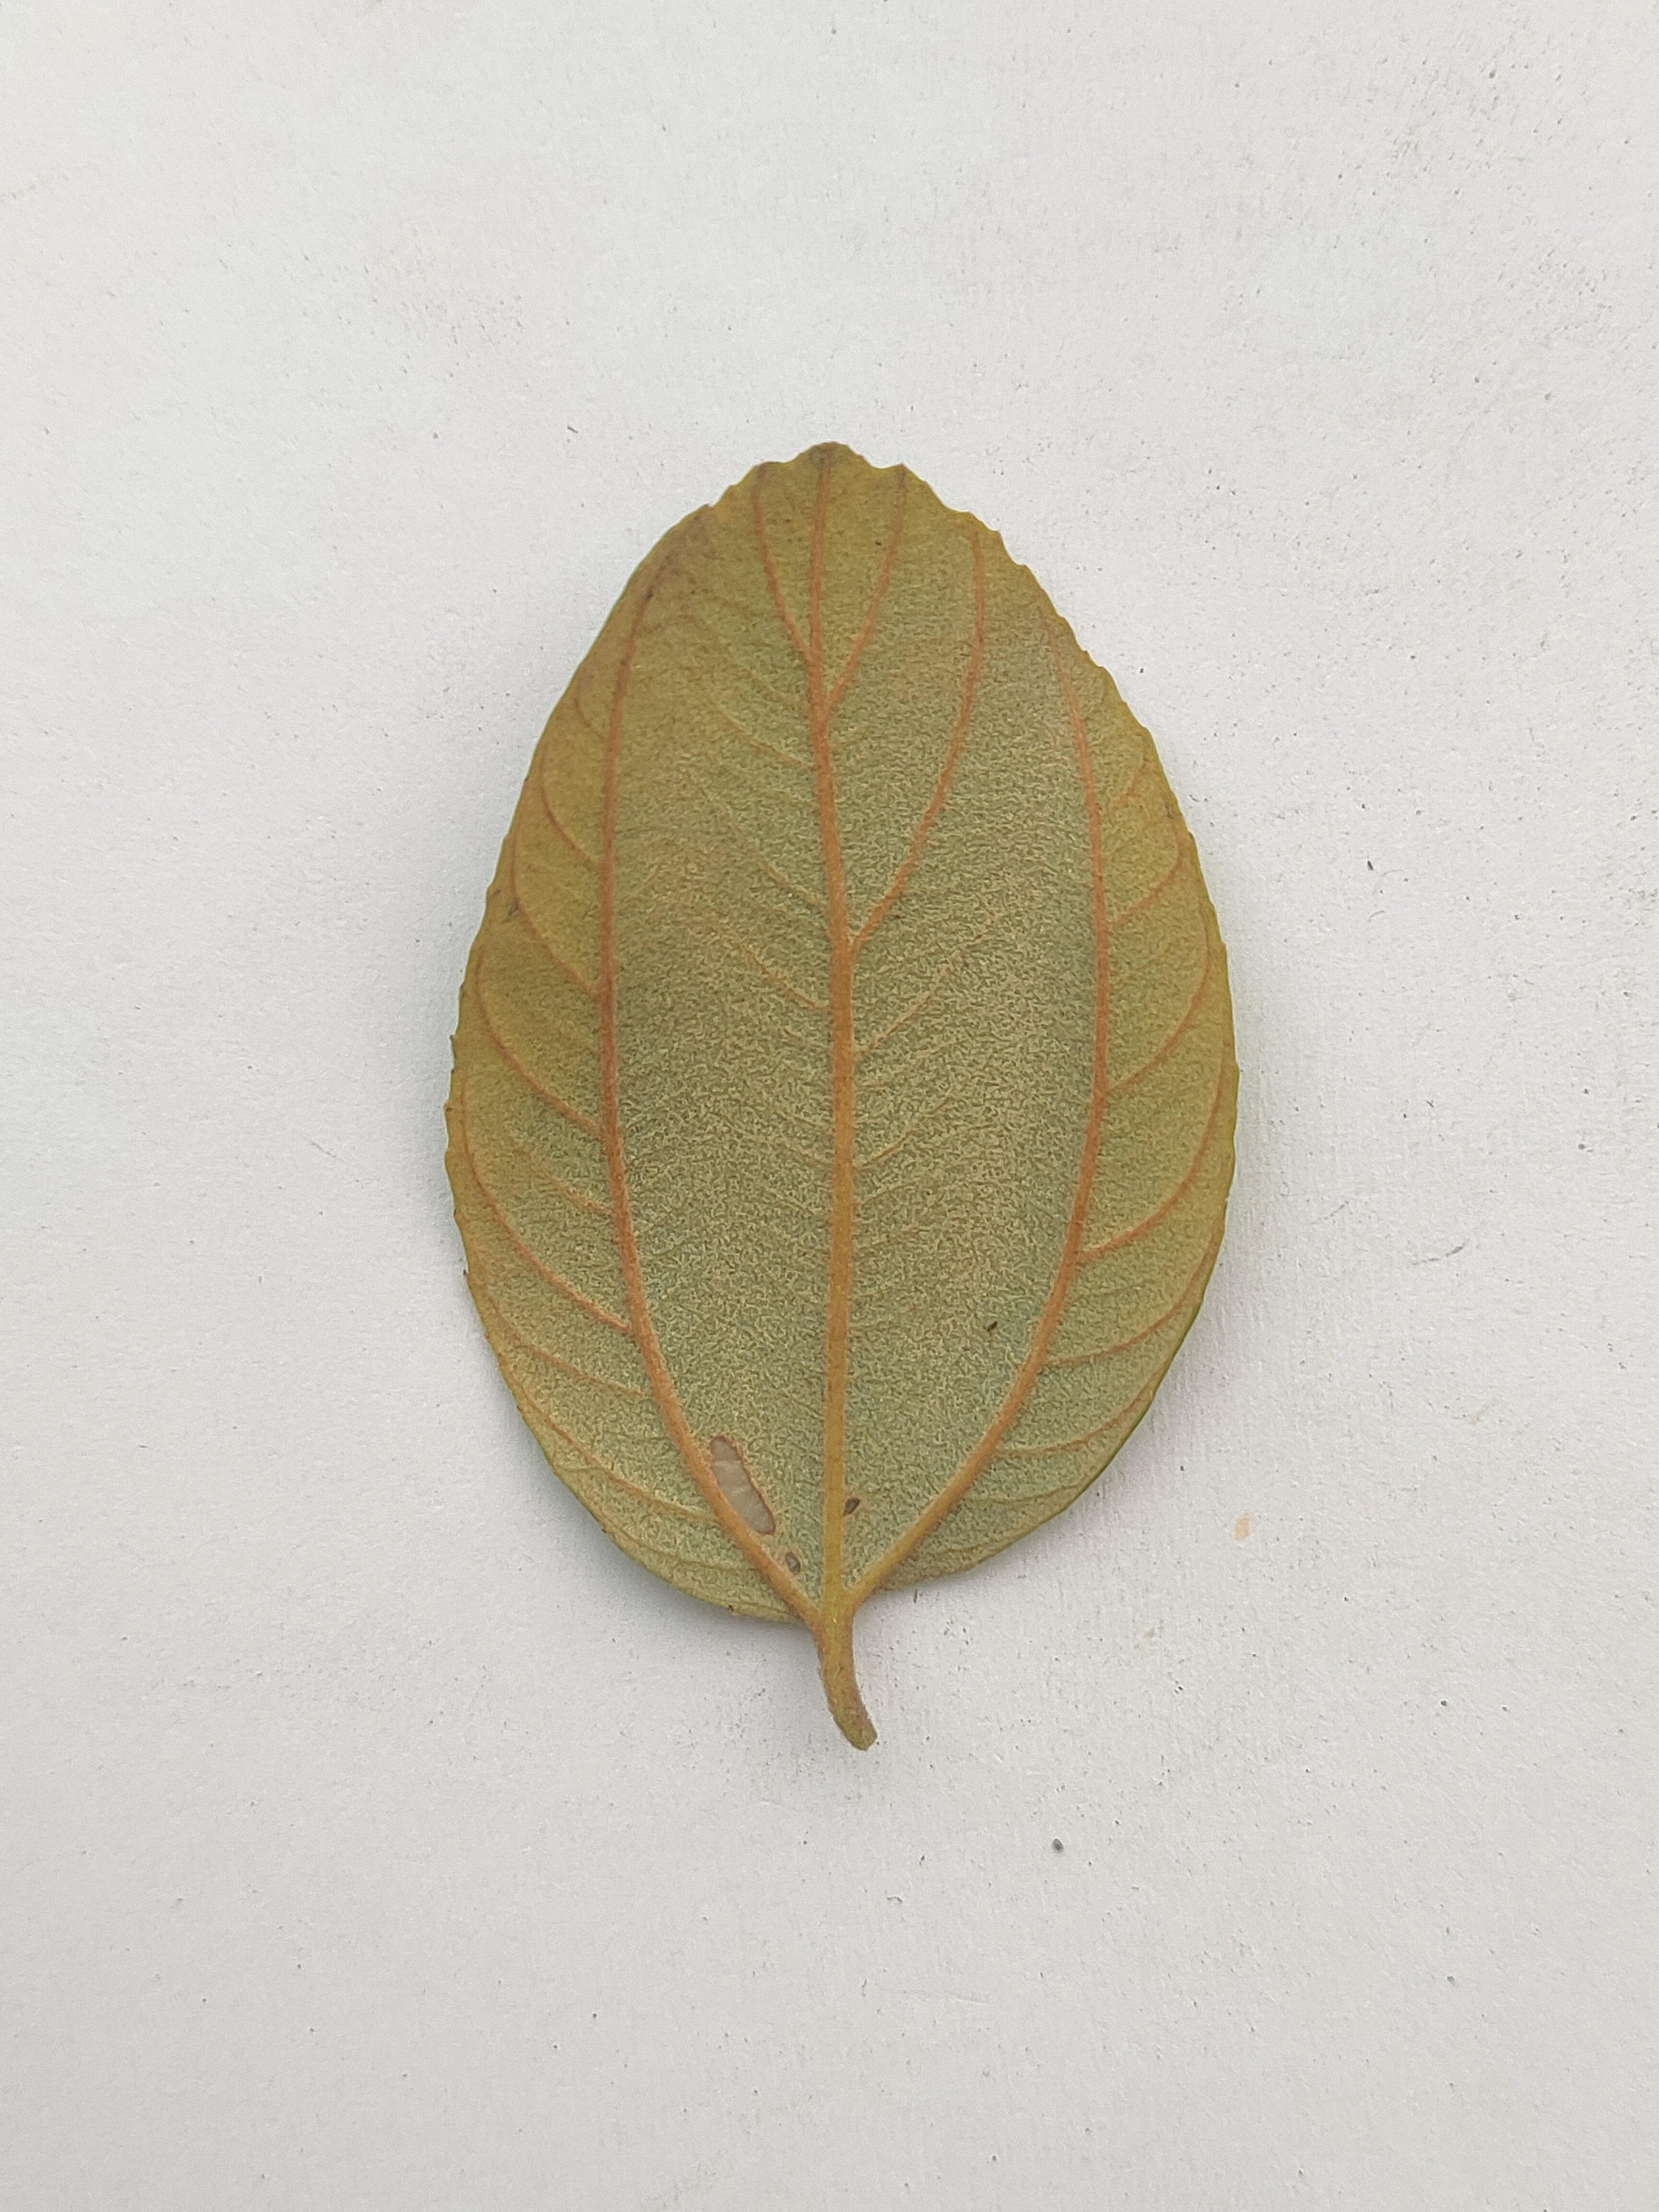
Leaf variety: Plum